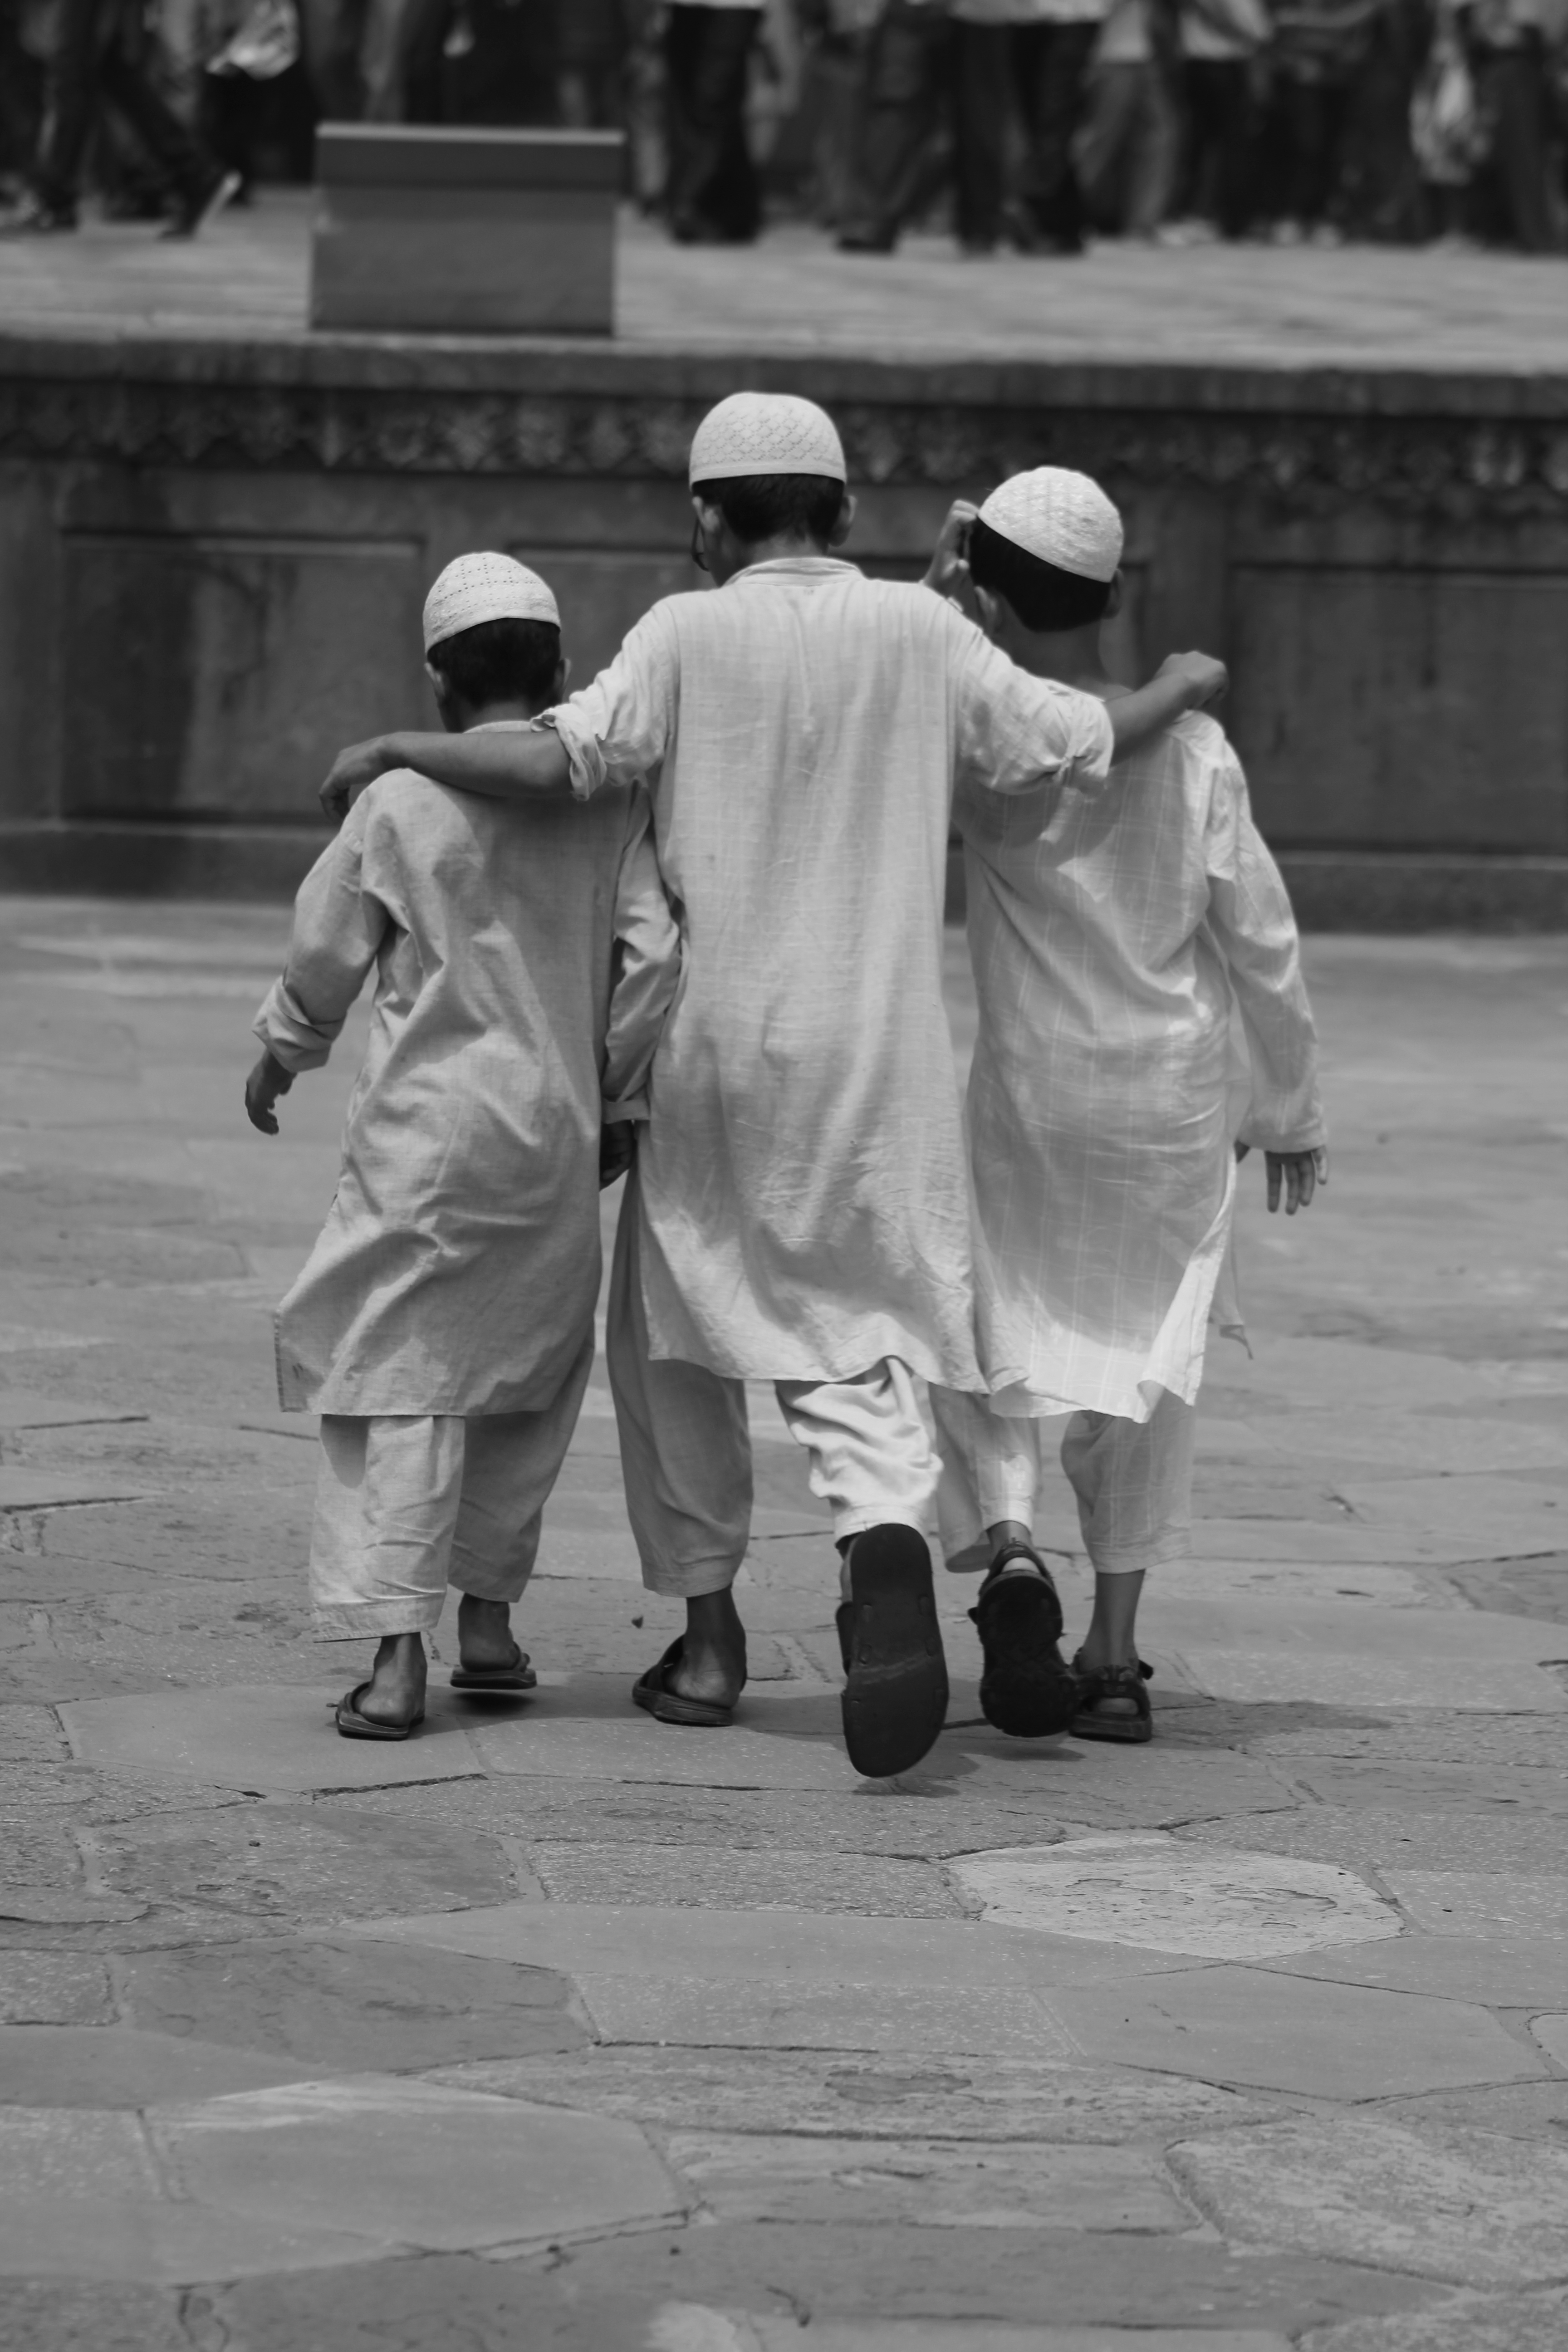
india, white, photograph, black and white, monochrome, photography, monochrome photography, street, style, gesture